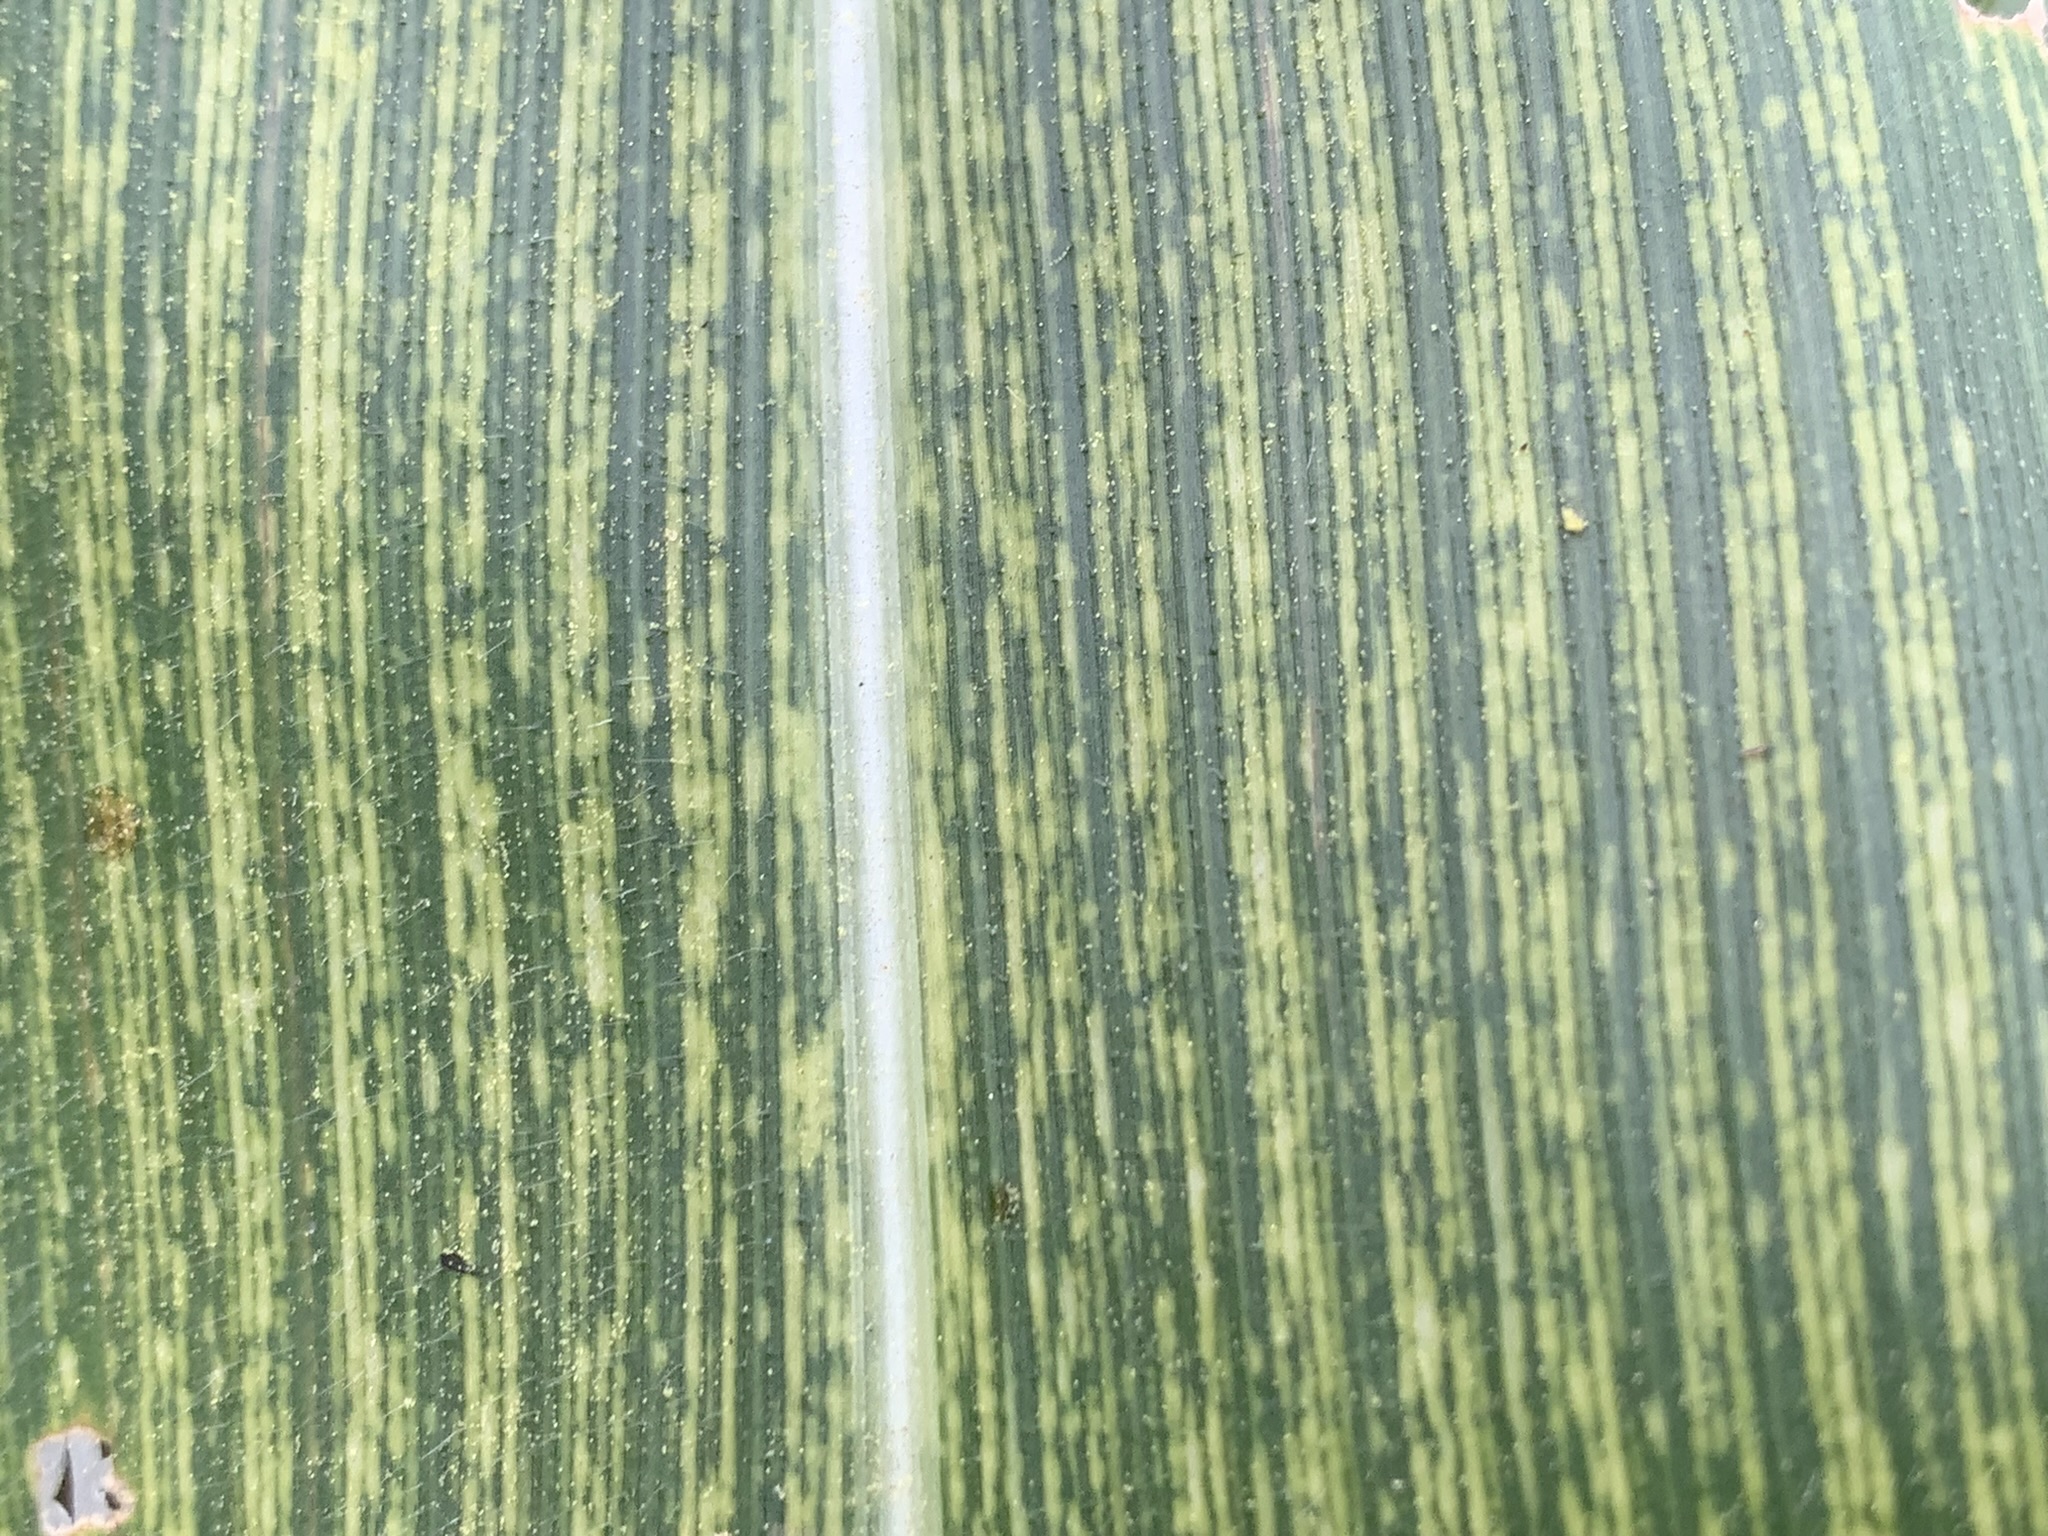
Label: MSV